Anastase Demian

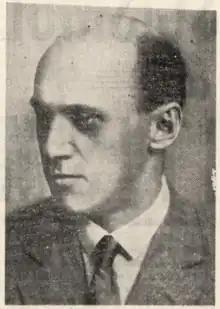
Anastase Demian, 1938

Anastase Demian (25 May 1899 – 5 September 1977) was a Romanian painter, illustrator, and university professor.